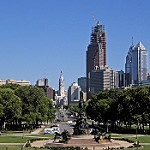
Label: buildings